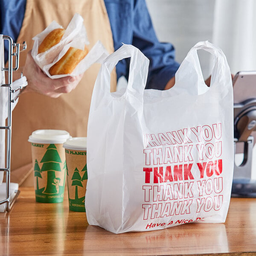
Label: plastic